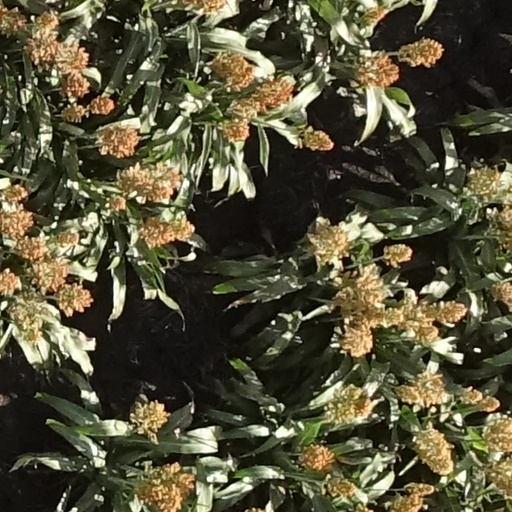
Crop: sorghum